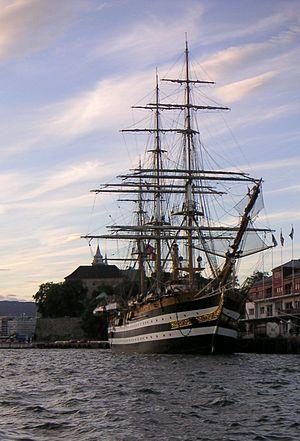
L’Amerigo Vespucci est un voilier-école italien. Il appartient à la Marina militare, la marine militaire italienne, utilisé à la formation des élèves officiers. Il est actuellement l'un des plus anciens trois-mâts carré à naviguer, le plus ancien navire-école de la marine italienne en service et un des plus grands voiliers école militaire du monde.